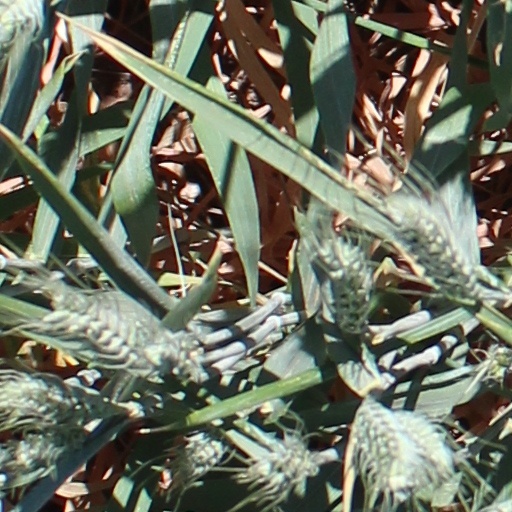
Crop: wheat